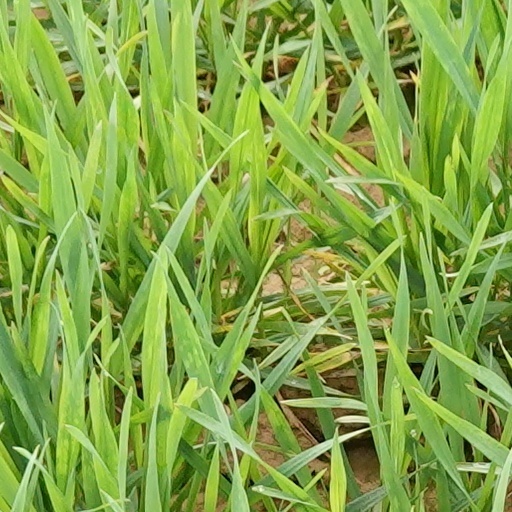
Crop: wheat